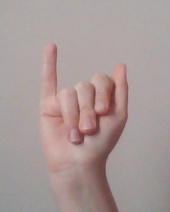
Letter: meem